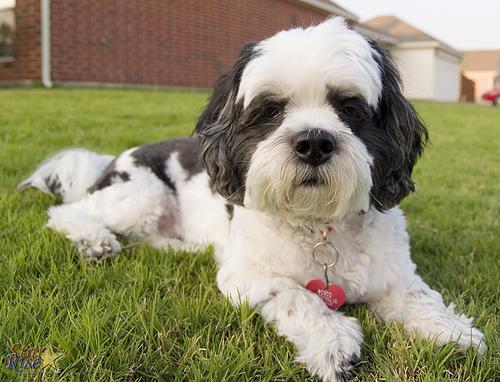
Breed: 215-n000038-Lhasa